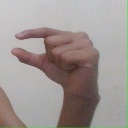
अक्षर: ग